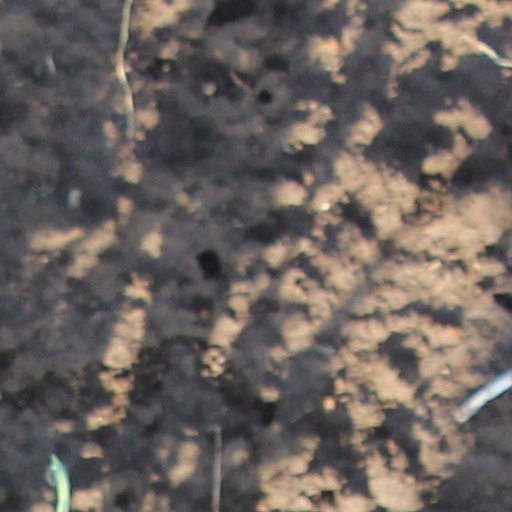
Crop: wheat